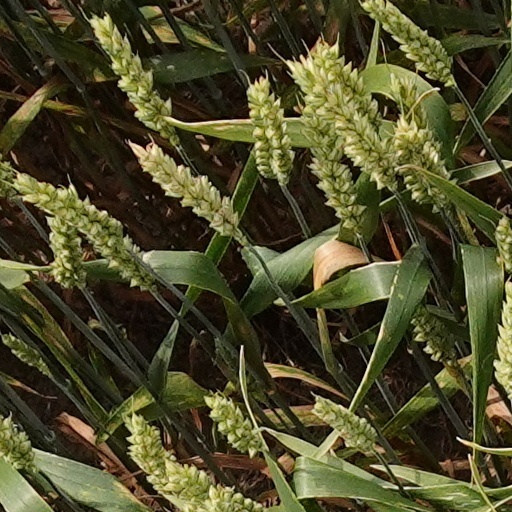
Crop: wheat